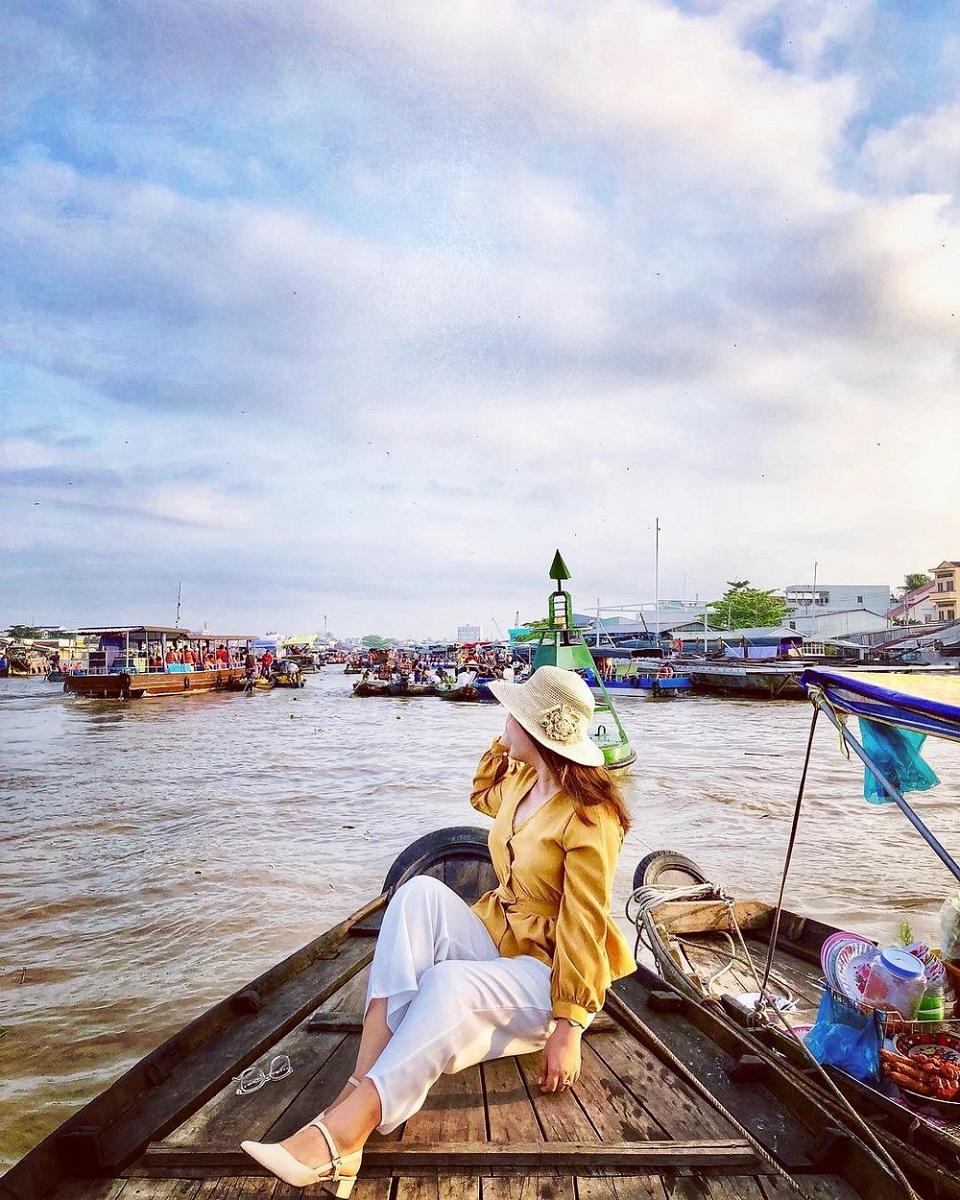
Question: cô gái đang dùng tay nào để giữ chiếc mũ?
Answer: đang dùng tay phải để giữ chiếc mũ